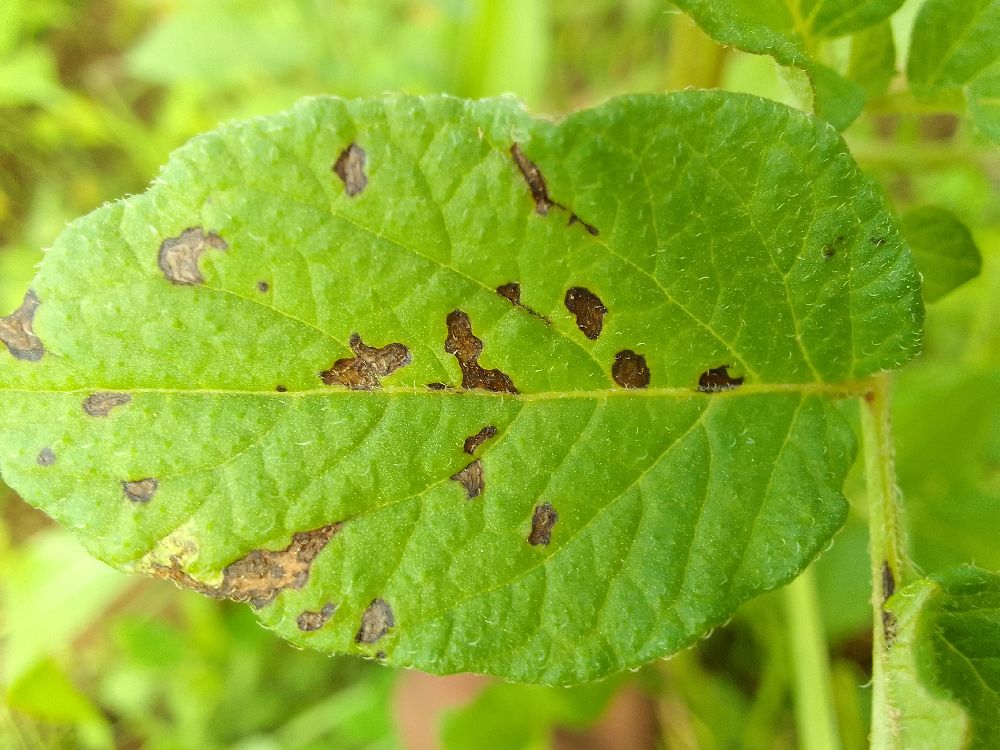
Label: Early blight